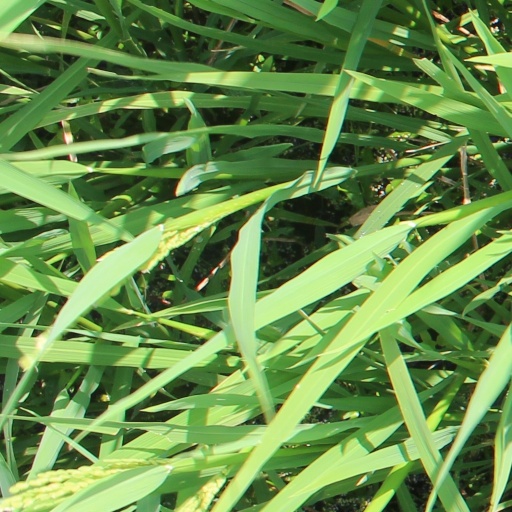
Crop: rice